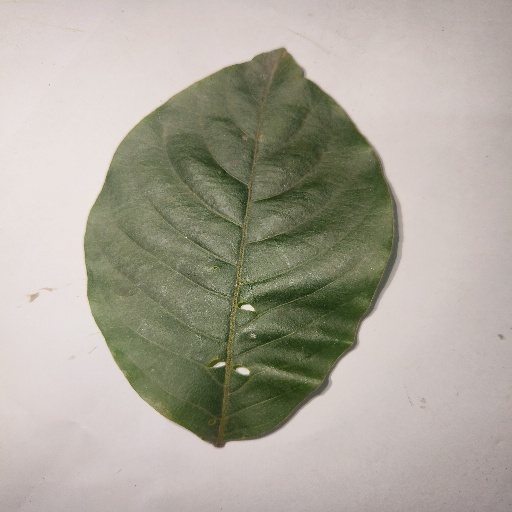
Species: HariTaki
Leaf condition: Shot Hole